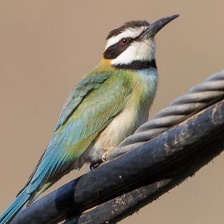
Species: WHITE THROATED BEE EATER
Scientific name: MEROPS ALBICOLLIS
ImageNet parent category: bee_eater